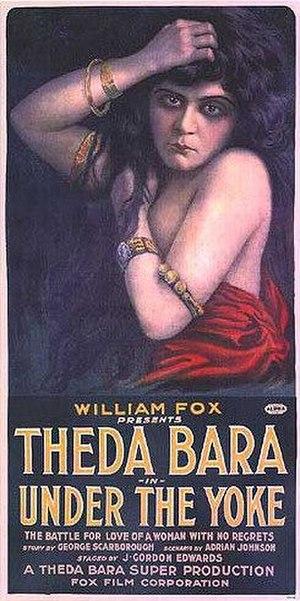
Theda Bara, de son vrai nom Theodosia Burr Goodman, est une actrice américaine du cinéma muet, née le 29 juillet 1885 à Cincinnati, Ohio et décédée le 7 avril 1955 d'un cancer abdominal à Los Angeles, Californie. Elle fut l'une des actrices les plus populaires de son temps et l'un des premiers sex-symbol de l'écran. Son répertoire de femme fatale lui valut le surnom de Vamp, qui deviendra bientôt un terme populaire pour désigner une femme prédatrice sexuelle. Son nom de scène fut rapidement connu comme étant l'anagramme d'Arab Death, bien que ce pseudonyme soit en réalité inspiré du nom patronymique de sa mère, Barranger. Theda Bara est également considérée comme le premier archétype gothique, bien avant Vampira.